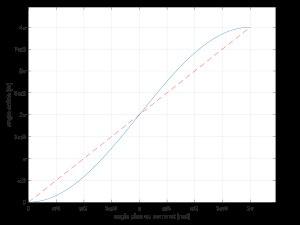
Le stéradian est l'unité dérivée du Système international pour la mesure d'angles solides. Son nom est partiellement dérivé du grec ancien στερεός « solide, dur, cubique ».